Hans Schjellerup

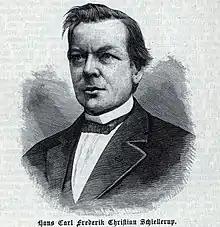
Hans Schjellerup Portrait

Hans Carl Frederik Christian Schjellerup (8 February 1827 – 13 November 1887) was a Danish astronomer.